Public housing estates in Sham Shui Po

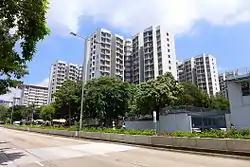
Lai On Estate

Lai Kok Estate was built on reclaimed land of the west of Yen Chow Street, Sham Shui Po, located near Lai On Estate, Dragon Centre, and Cheung Sha Wan station. It consists of 8 residential blocks completed in 1981.